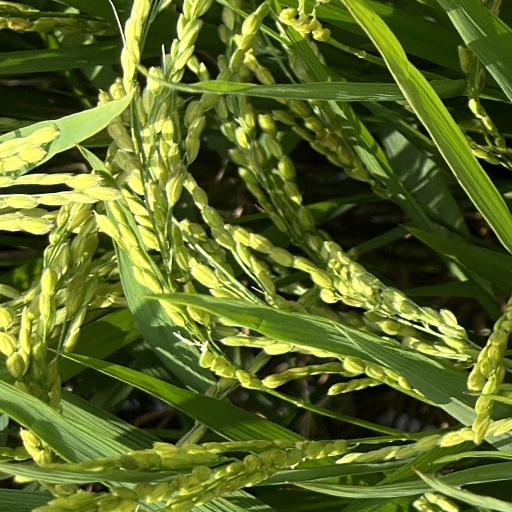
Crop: rice